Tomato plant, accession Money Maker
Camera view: tilt-top (135 deg); turntable rotation: 30 degrees
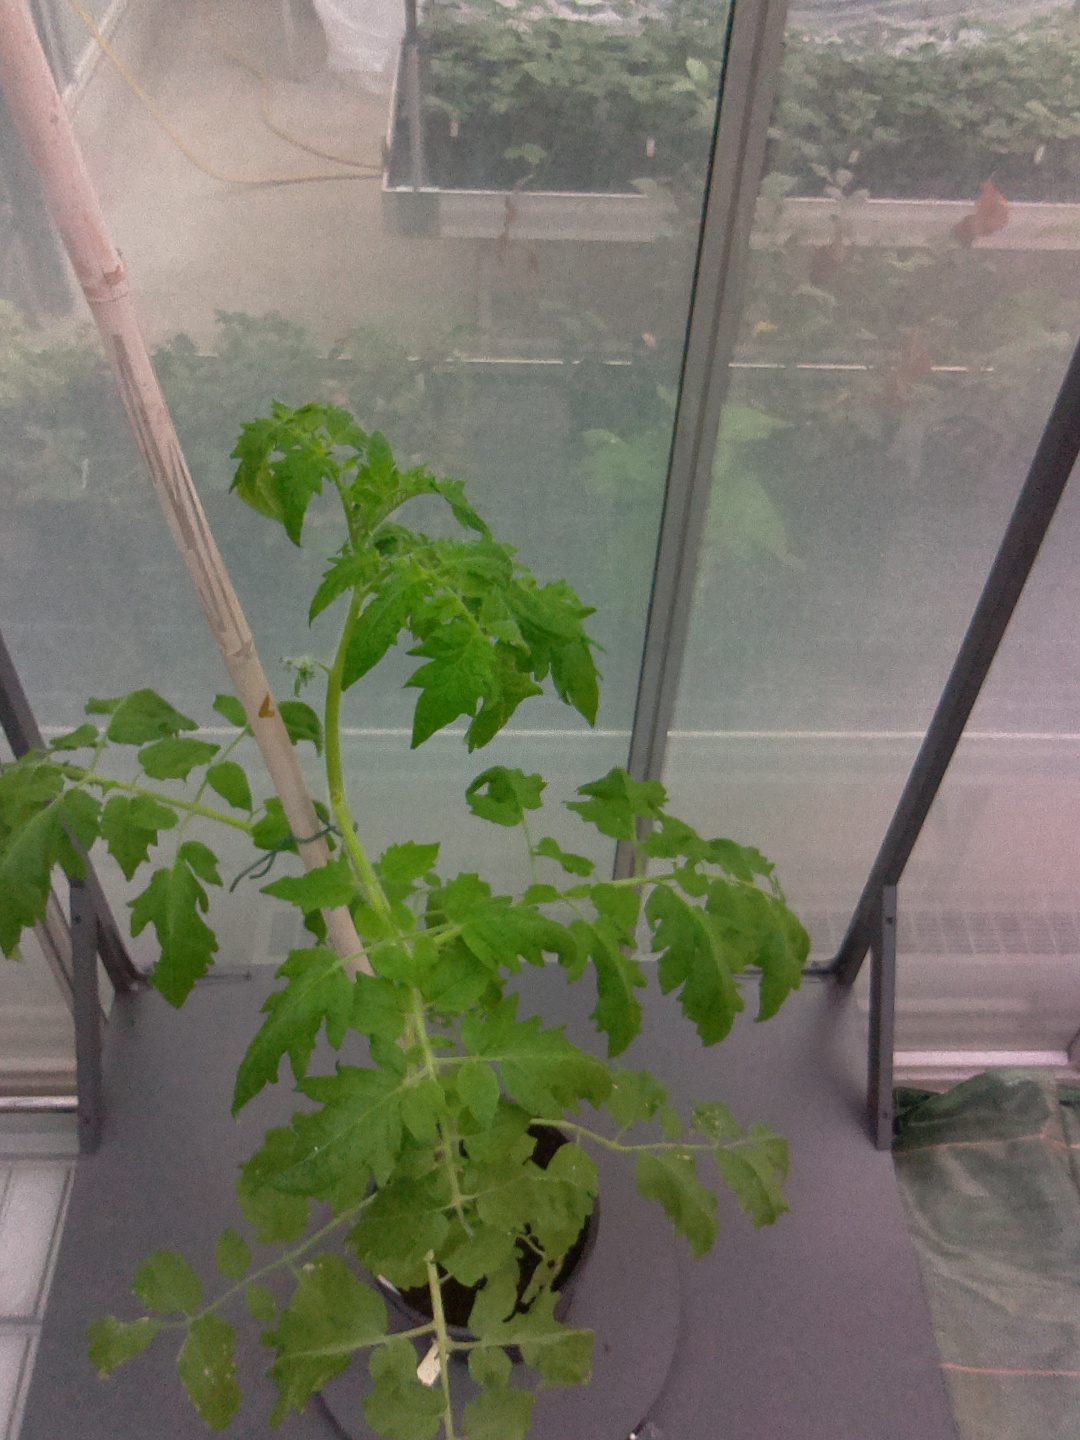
BBCH growth stage 60: First flowers open